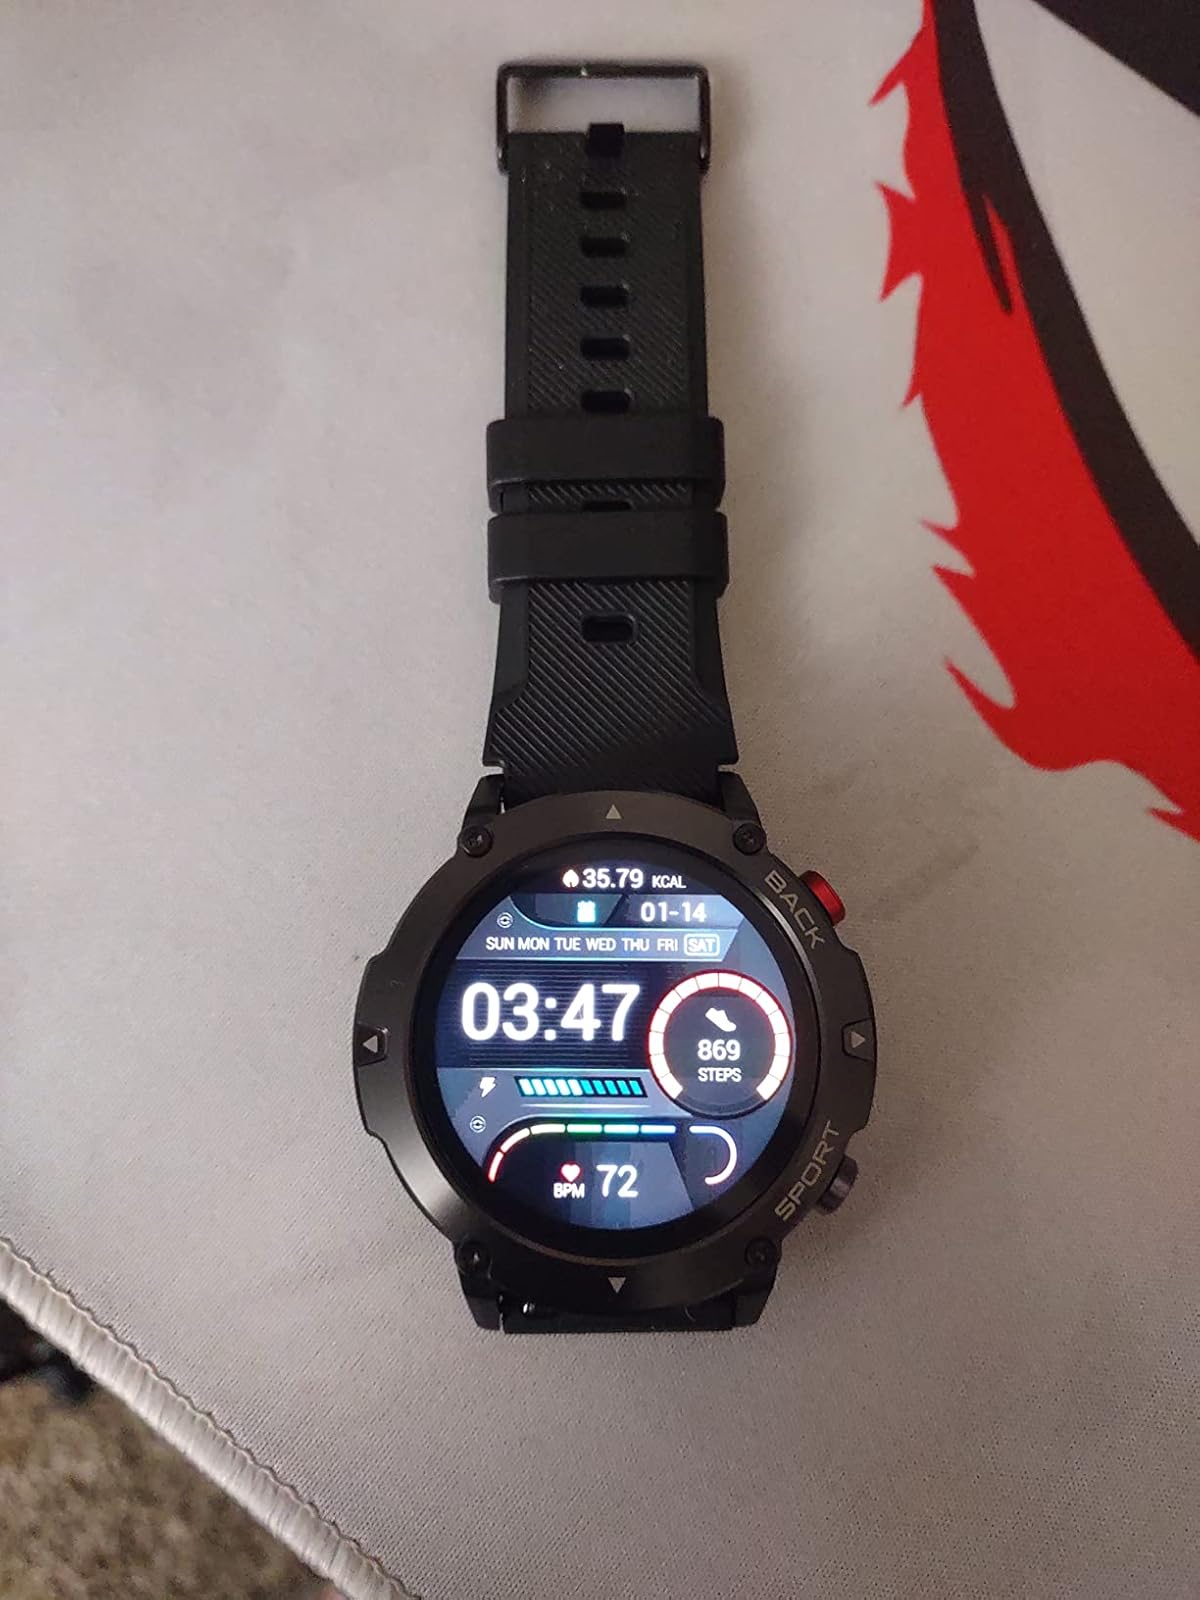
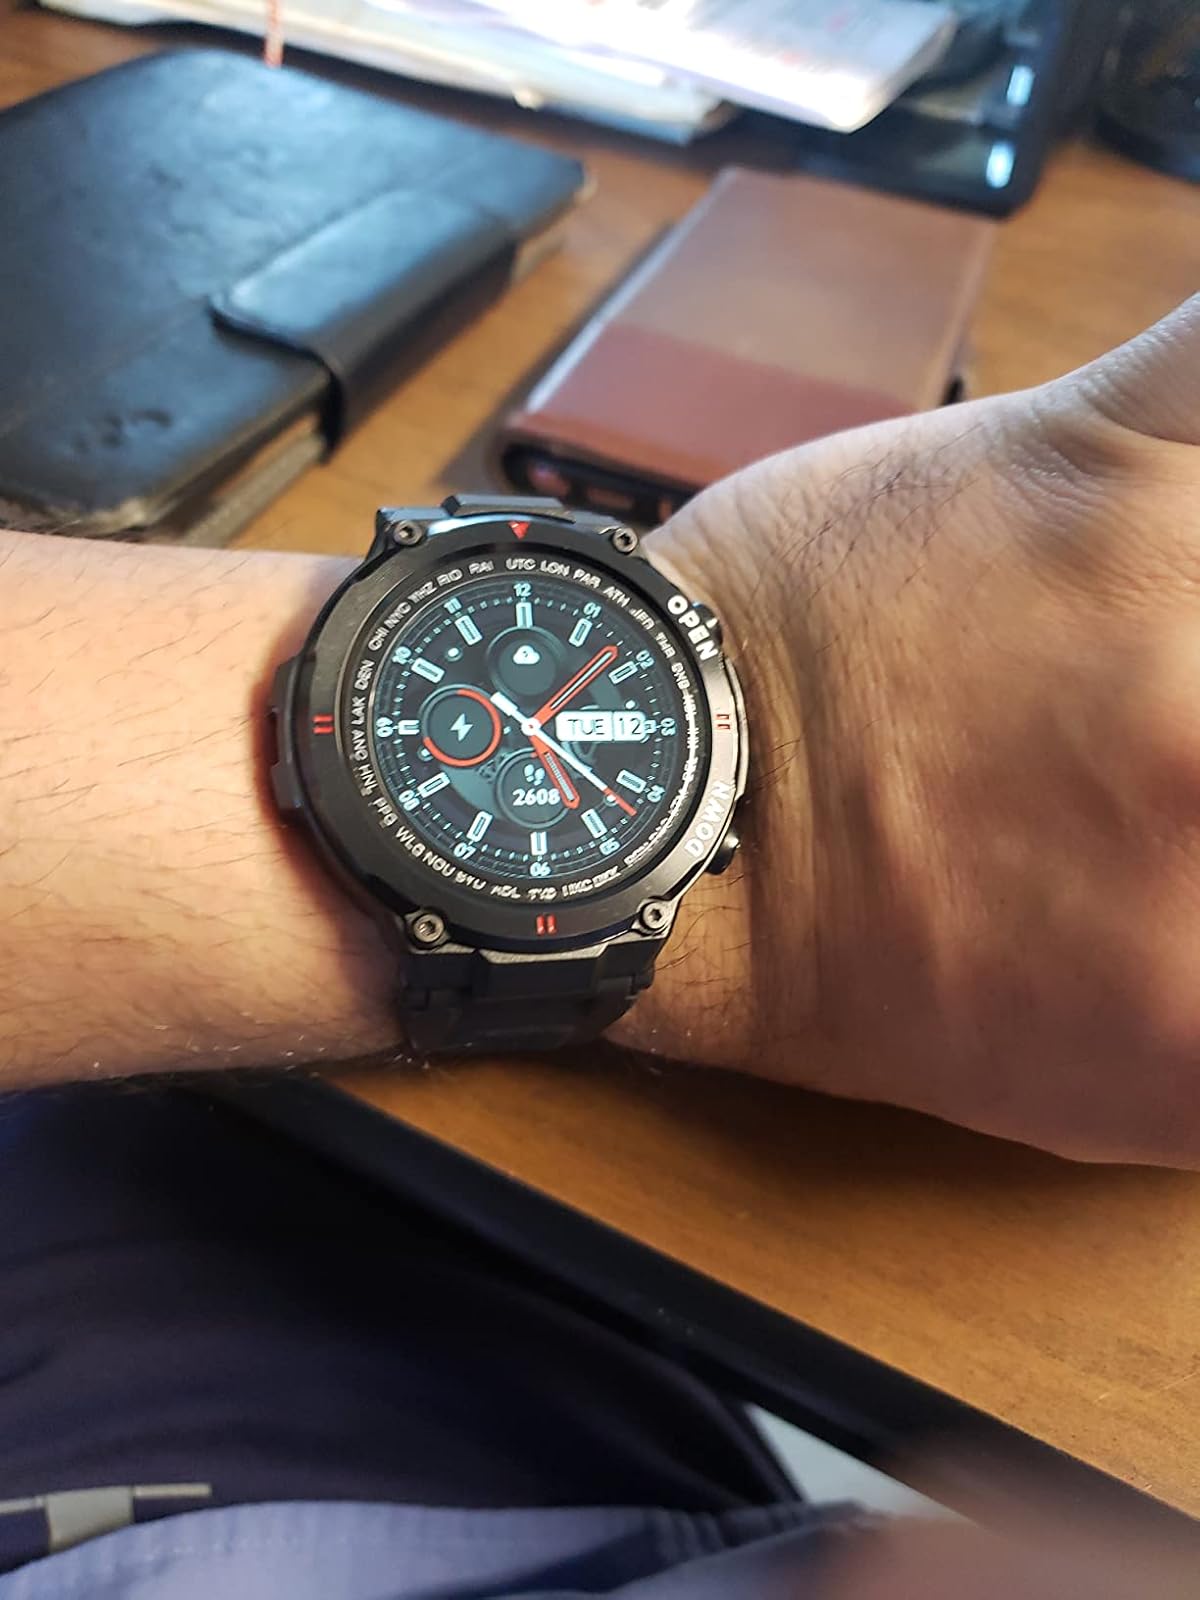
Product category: smartwatch
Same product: no